2022–2023 mpox outbreak in Canada

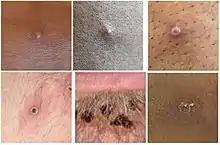
Stages of lesion development.

A large portion of those infected were believed to have not recently traveled to areas of Africa where mpox is normally found, such as Nigeria, the Democratic Republic of the Congo as well as central and western Africa. It is believed to be transmitted by close contact with sick people, with extra caution for those individuals with lesions on their skin or genitals, along with their bedding and clothing. The CDC has also stated that individuals should avoid contact and consumption of dead animals such as rats, squirrels, monkeys and apes along with wild game or lotions derived from animals in Africa.